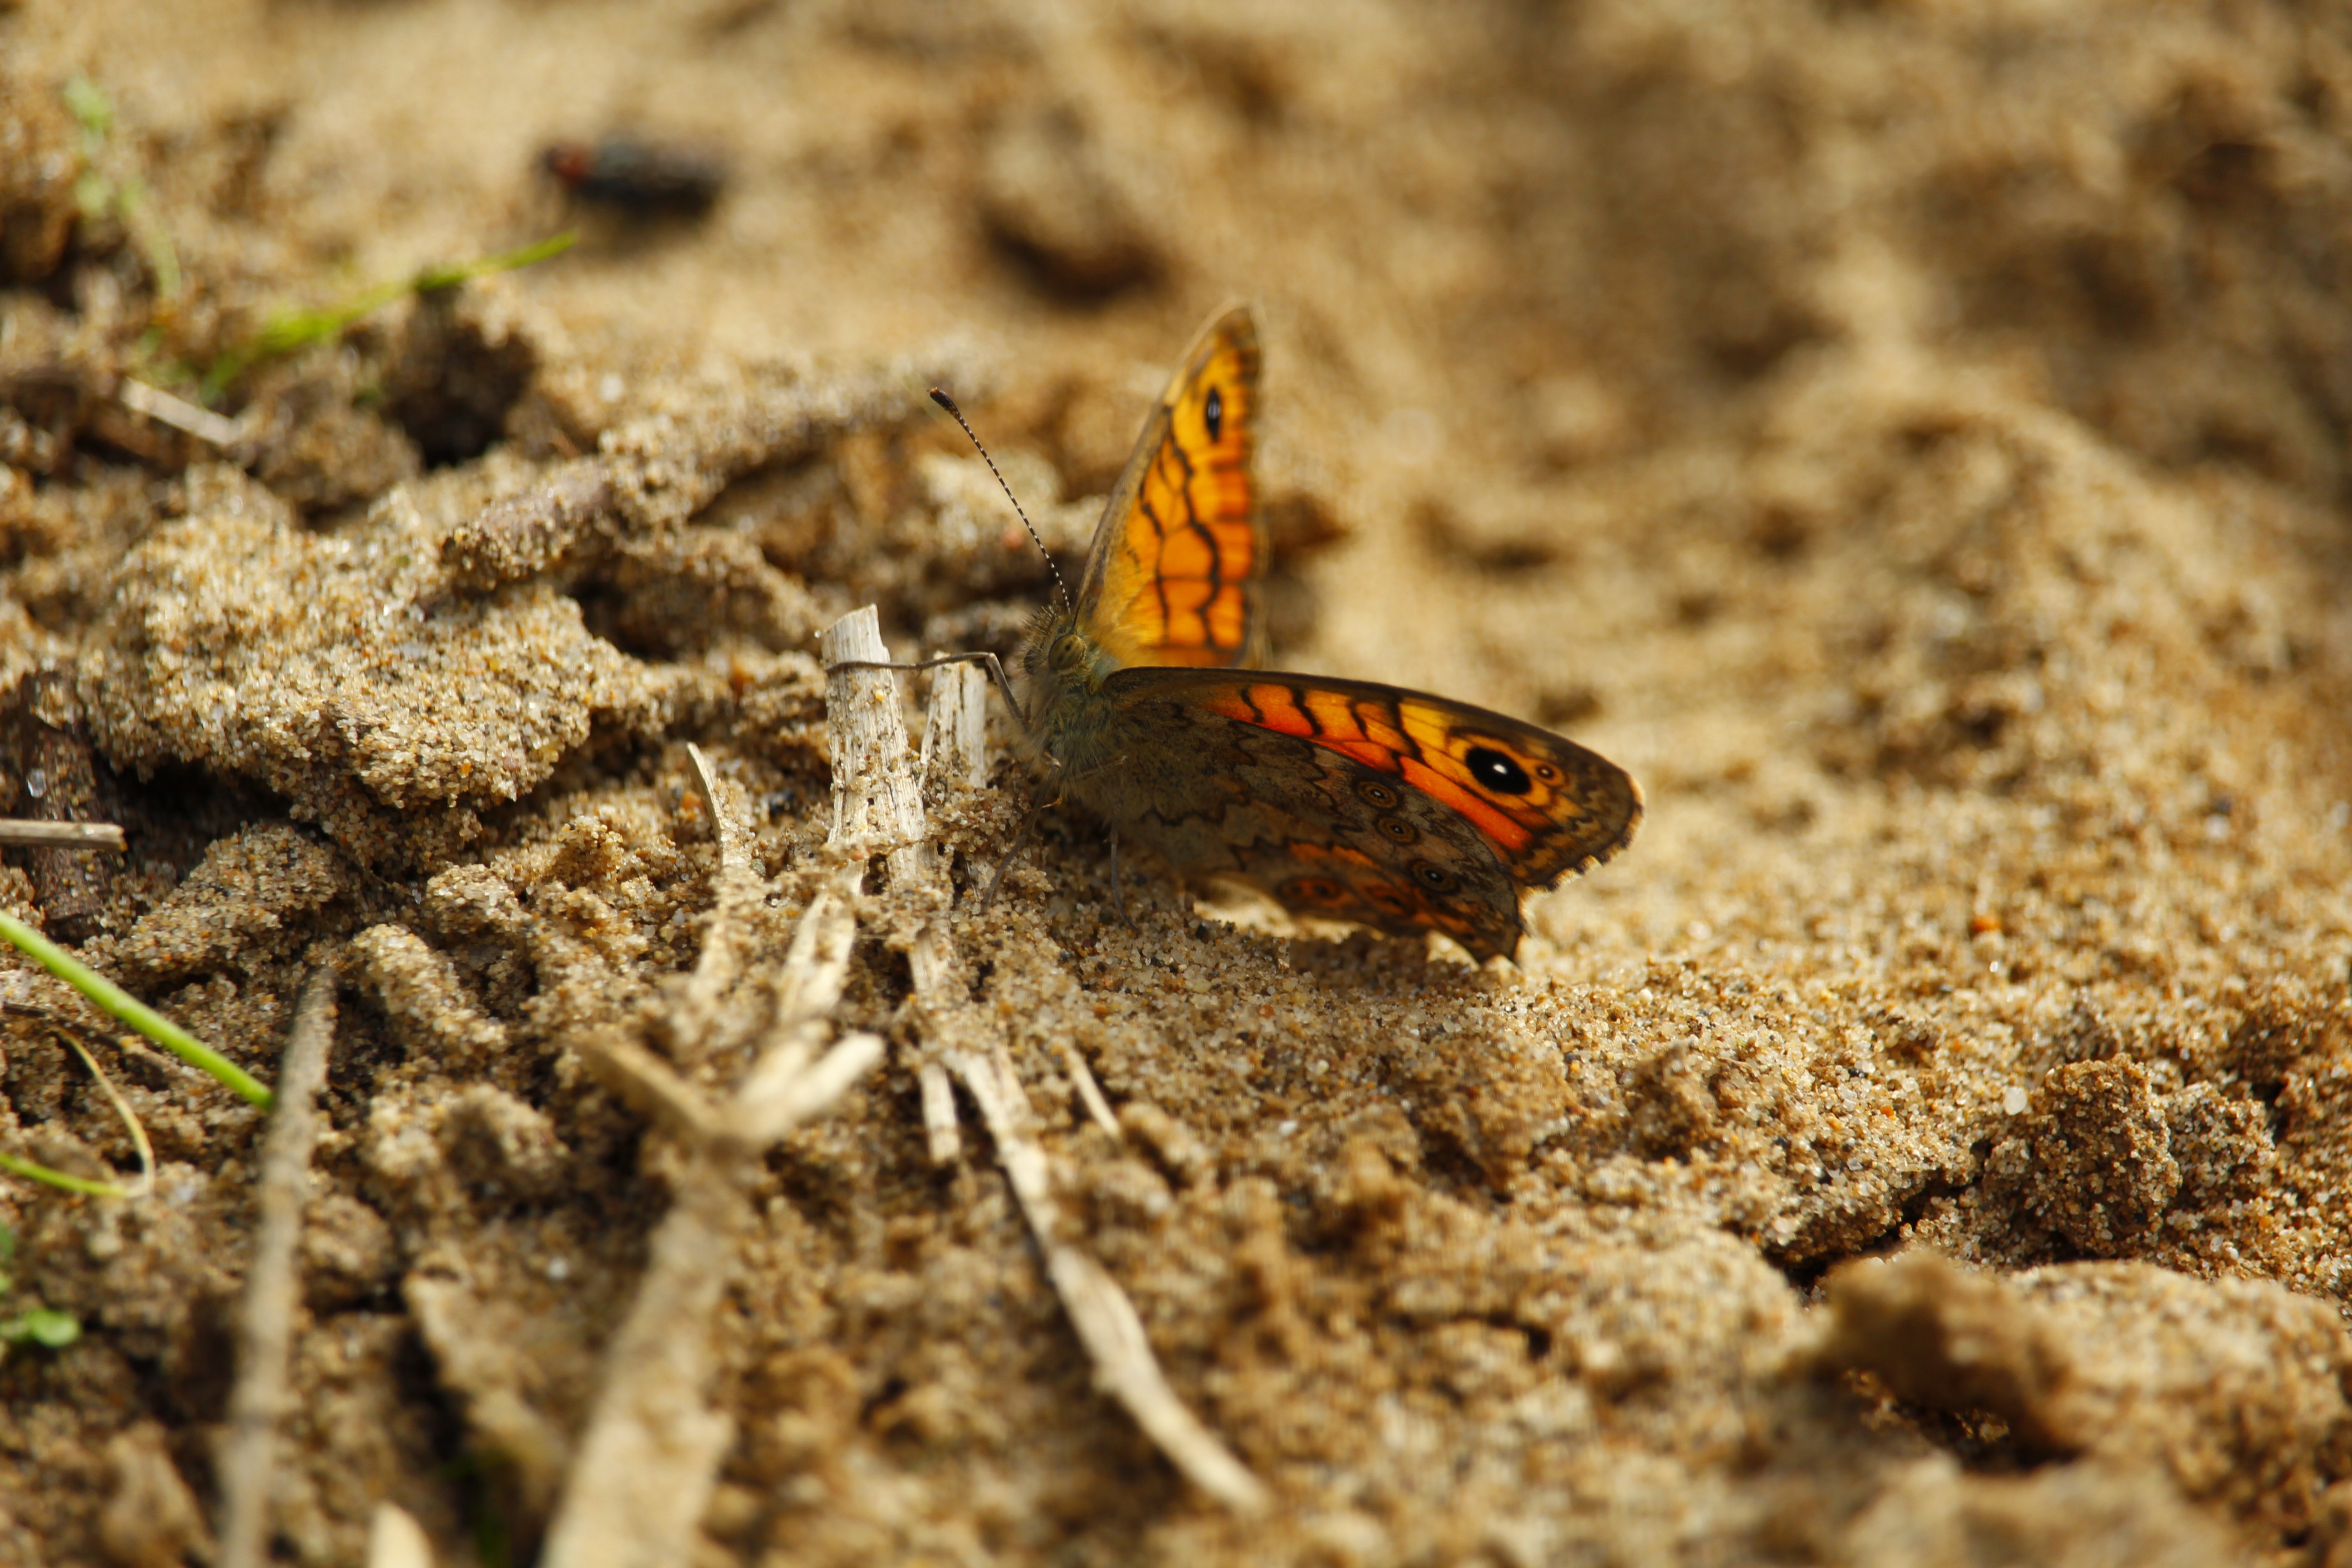
nature, sand, open, wing, white, photography, leaf, flower, animal, flying, fly, summer, floral, wildlife, spring, tropical, color, insect, macro, biology, natural, soil, bug, butterfly, freedom, garden, botanical, fauna, invertebrate, monarch, close up, monarch butterfly, petals, beauty, migrant, migratory, macro photography, butterfly wings, fragility, monarch butterfly isolated, north american butterflies, open wings, butterfly isolated, moths and butterflies